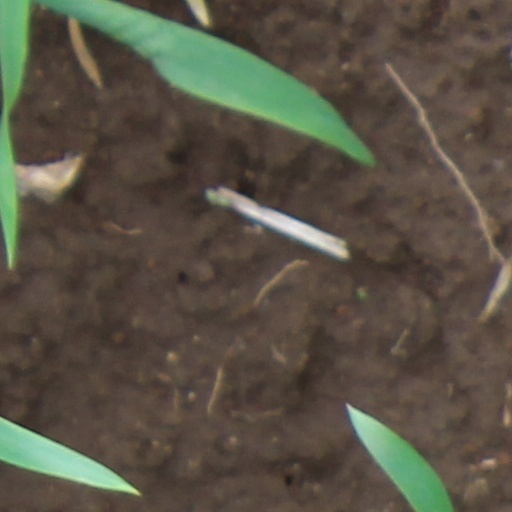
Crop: wheat